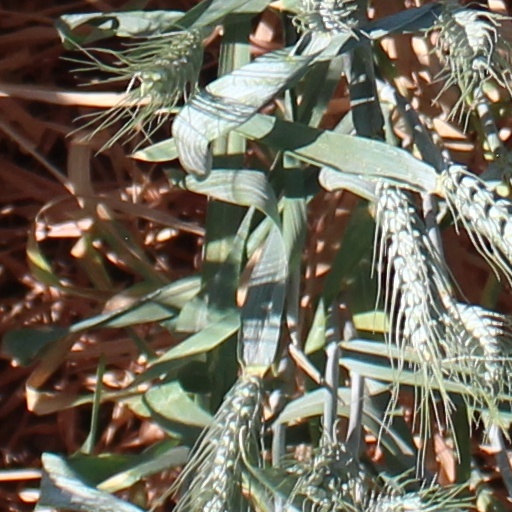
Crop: wheat